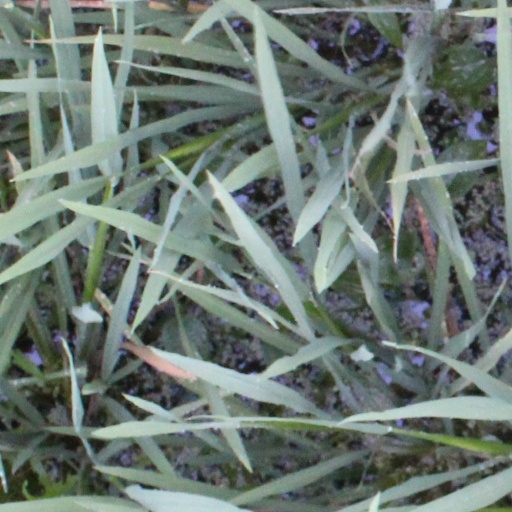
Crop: rice